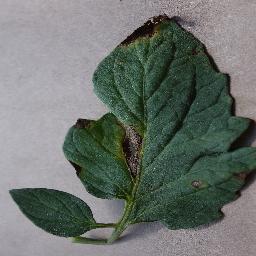
Label: Tomato___Early_blight